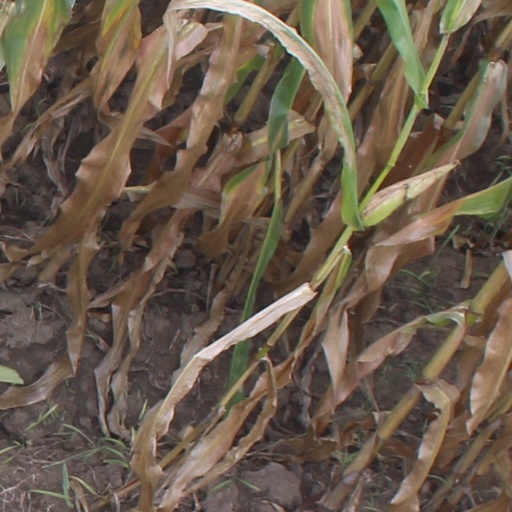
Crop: maize; corn